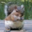
Label: squirrel